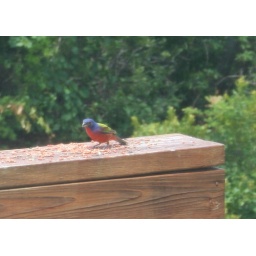
thru the window at the beach in NC.